Colmar

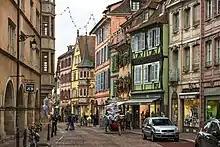
Part of the old town area

Colmar was first mentioned by Charlemagne in his chronicle about Saxon wars. This was the location where the Carolingian Emperor Charles the Fat held a diet in 884. Colmar was granted the status of a free imperial city by Emperor Frederick II in 1226. In 1354 it joined the Décapole city league. The city adopted the Protestant Reformation in 1575, long after the northern neighbours of Strasbourg and Sélestat. During the Thirty Years' War, it was taken by the Swedish army in 1632, which held it for two years. In 1634, the Schoeman family arrived and started the first town library. In 1635, the city's harvest was spoiled by Imperialist forces while the residents shot at them from the walls.